2000s

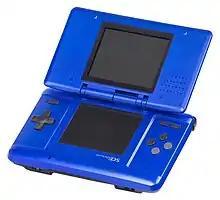
The Nintendo DS awakened an interest in casual play that had never really existed before.

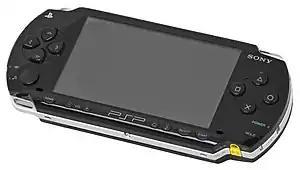
PlayStation Portable (PSP-1000) Sony handheld games console

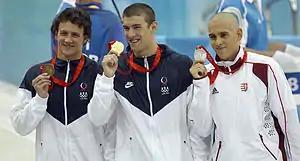
Michael Phelps holds his gold medal on the podium during the 2008 Olympics. Pictured with Ryan Lochte (left) and László Cseh (right)

The world of video games reached the sixth generation of video game consoles including the PlayStation 2, the Xbox, and the GameCube, which started technically in 1998 with the release of Sega's Dreamcast, although some consider the true start in 2000 with the release of Sony's PlayStation 2. The 6th gen remained popular throughout the decade, but decreased somewhat in popularity after its 7th gen successors released technically starting in November 2005 with the release of Microsoft's Xbox 360, however, most people agree that 2006 is a 6th gen year since most games being released still released on 6th gen including the Xbox even though the 360 was already released, and the PlayStation 3 and the Wii didn't release until late 2006 which most people consider to be the true start of the 7th gen. It reached 7th Generation in the form of consoles like the Wii, the PlayStation 3 and Xbox 360 by the mid-2000s. The number-one-selling game console of the decade, the PlayStation 2, was released in 2000 and remained popular up to the end of the decade, even after the PlayStation 3 was released. The PlayStation 2 was discontinued in January 2013. The Nintendo DS launched in Japan in 2004 and by 2005 was available globally. All Nintendo DS models combined have sold over 154.02 million units, thus making it the best selling handheld of all time and the second best selling video game console of all time behind the PlayStation 2.